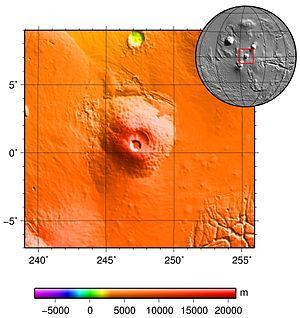
Pavonis Mons est un volcan bouclier situé sur l'équateur de la planète Mars par 0,8° N et 246,6° E dans les quadrangles de Tharsis et de Phoenicis Lacus. La grande caldeira de Pavonis Mons est parfaitement circulaire, avec un diamètre d'environ 100 km, avec un second cratère plus petit à l'intérieur ; cette configuration assez simple contraste fortement avec les caldeiras complexes d'autres volcans, comme celle d'Ascraeus Mons. Les flancs de ce volcan, qui culmine à 14 058 m au-dessus du niveau de référence martien, ont une inclinaison moyenne de 4°, tombant à 1° sur les lobes latéraux.